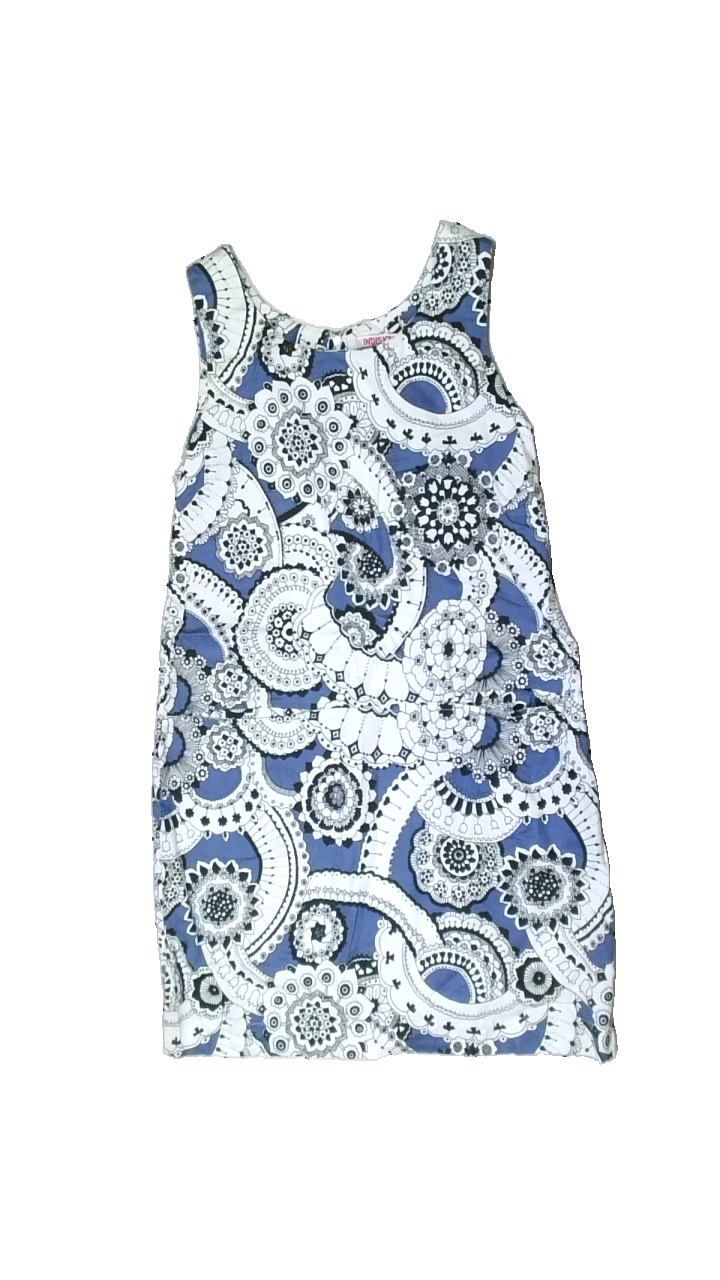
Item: Dress (Ladies)
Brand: Indiska
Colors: Multicolor, Black, Blue, White
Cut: Regular
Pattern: Floral print
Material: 100% cotton
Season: Summer
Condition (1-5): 3
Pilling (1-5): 5
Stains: Minor
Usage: Export
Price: <50